Hovercar

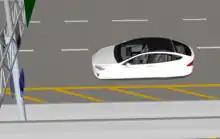
CGI mockup of a hypothetical maglev hover car (based on the Tesla Model X)

A hover car is a personal vehicle that flies at a constant altitude of up to one yard (three feet) above the ground and used for personal transportation in the same way a modern automobile is employed. The concept usually appears in science fiction.